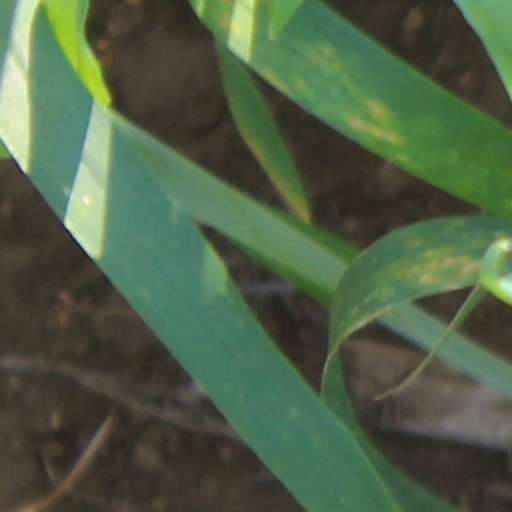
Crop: wheat